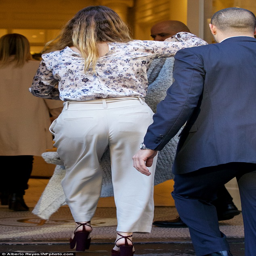
ensemble : she wore a pair of high waisted off white trousers